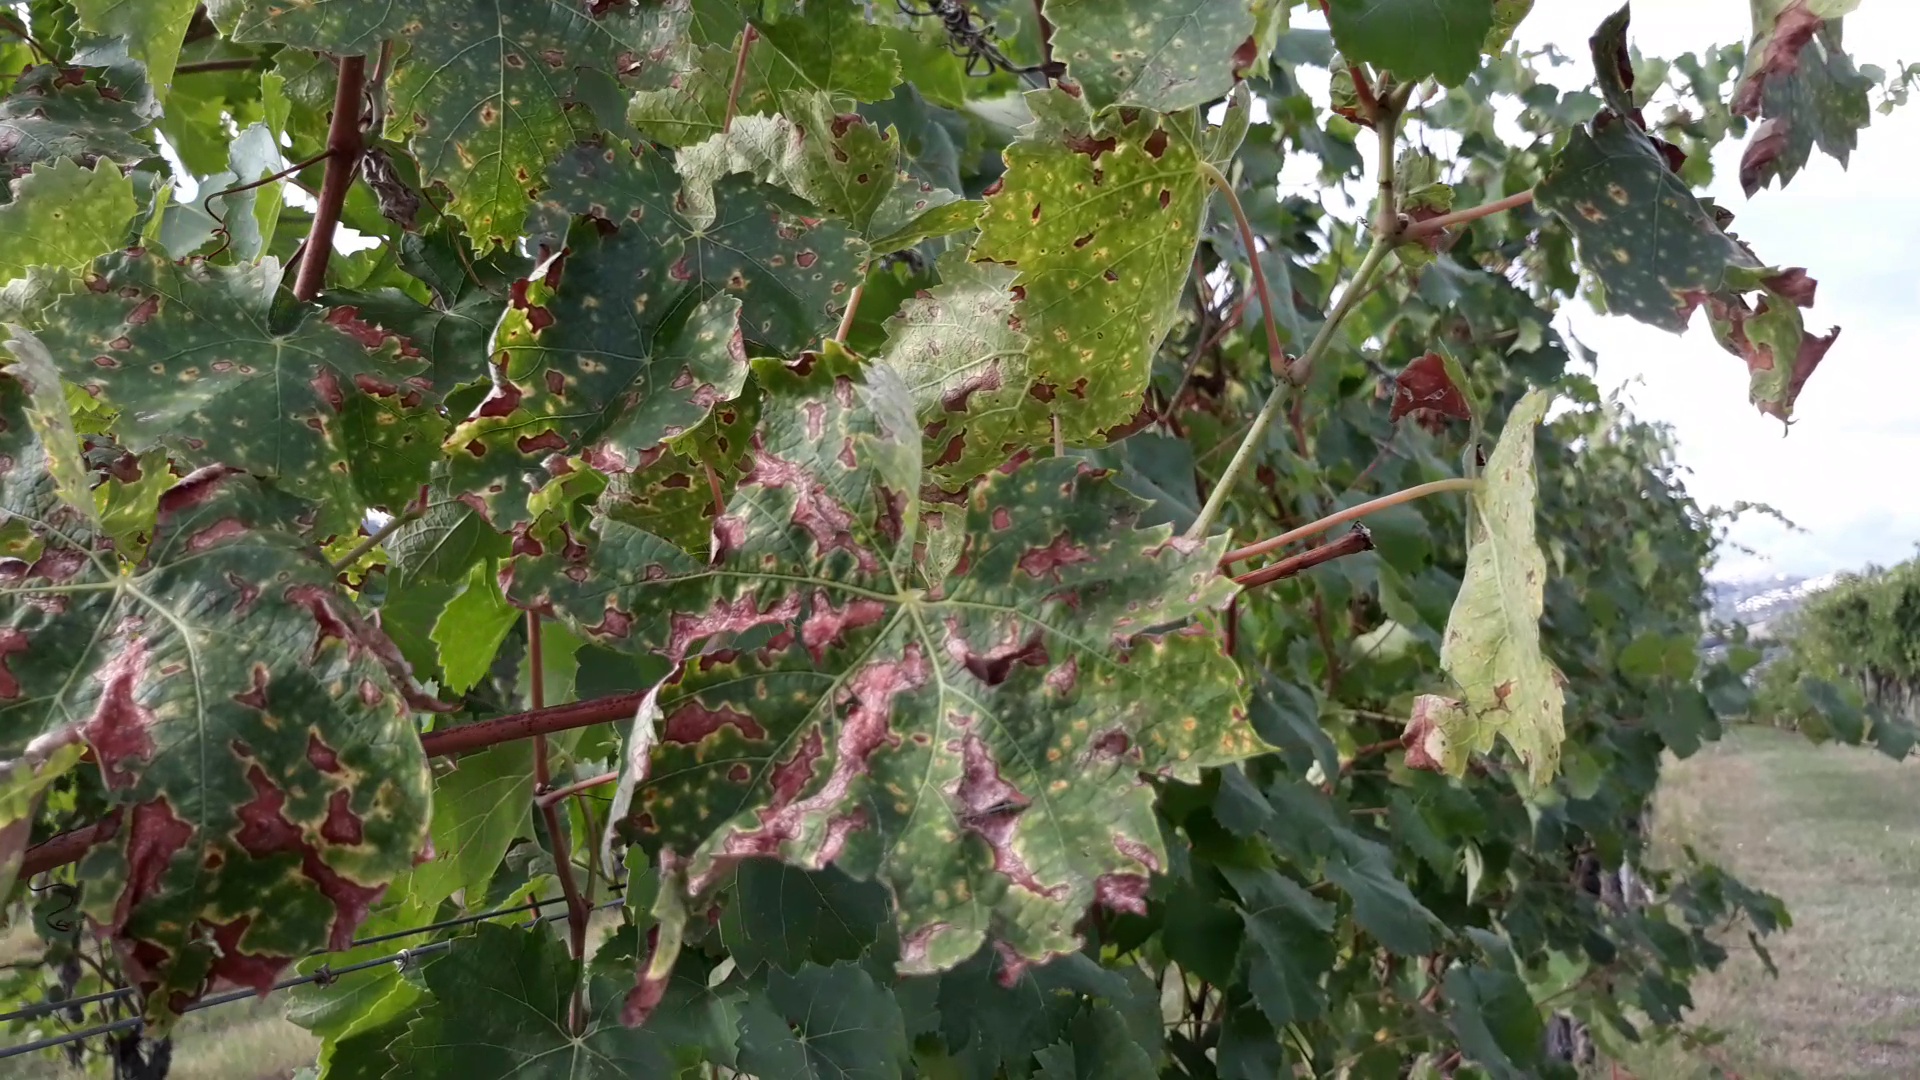
Label: esca